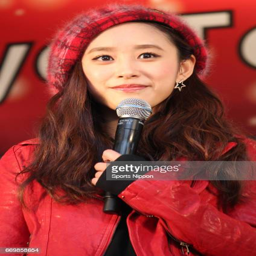
former member of person attends 55th anniversary event